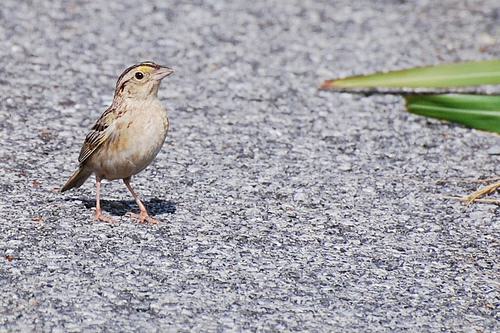
A photo of a grasshopper sparrow